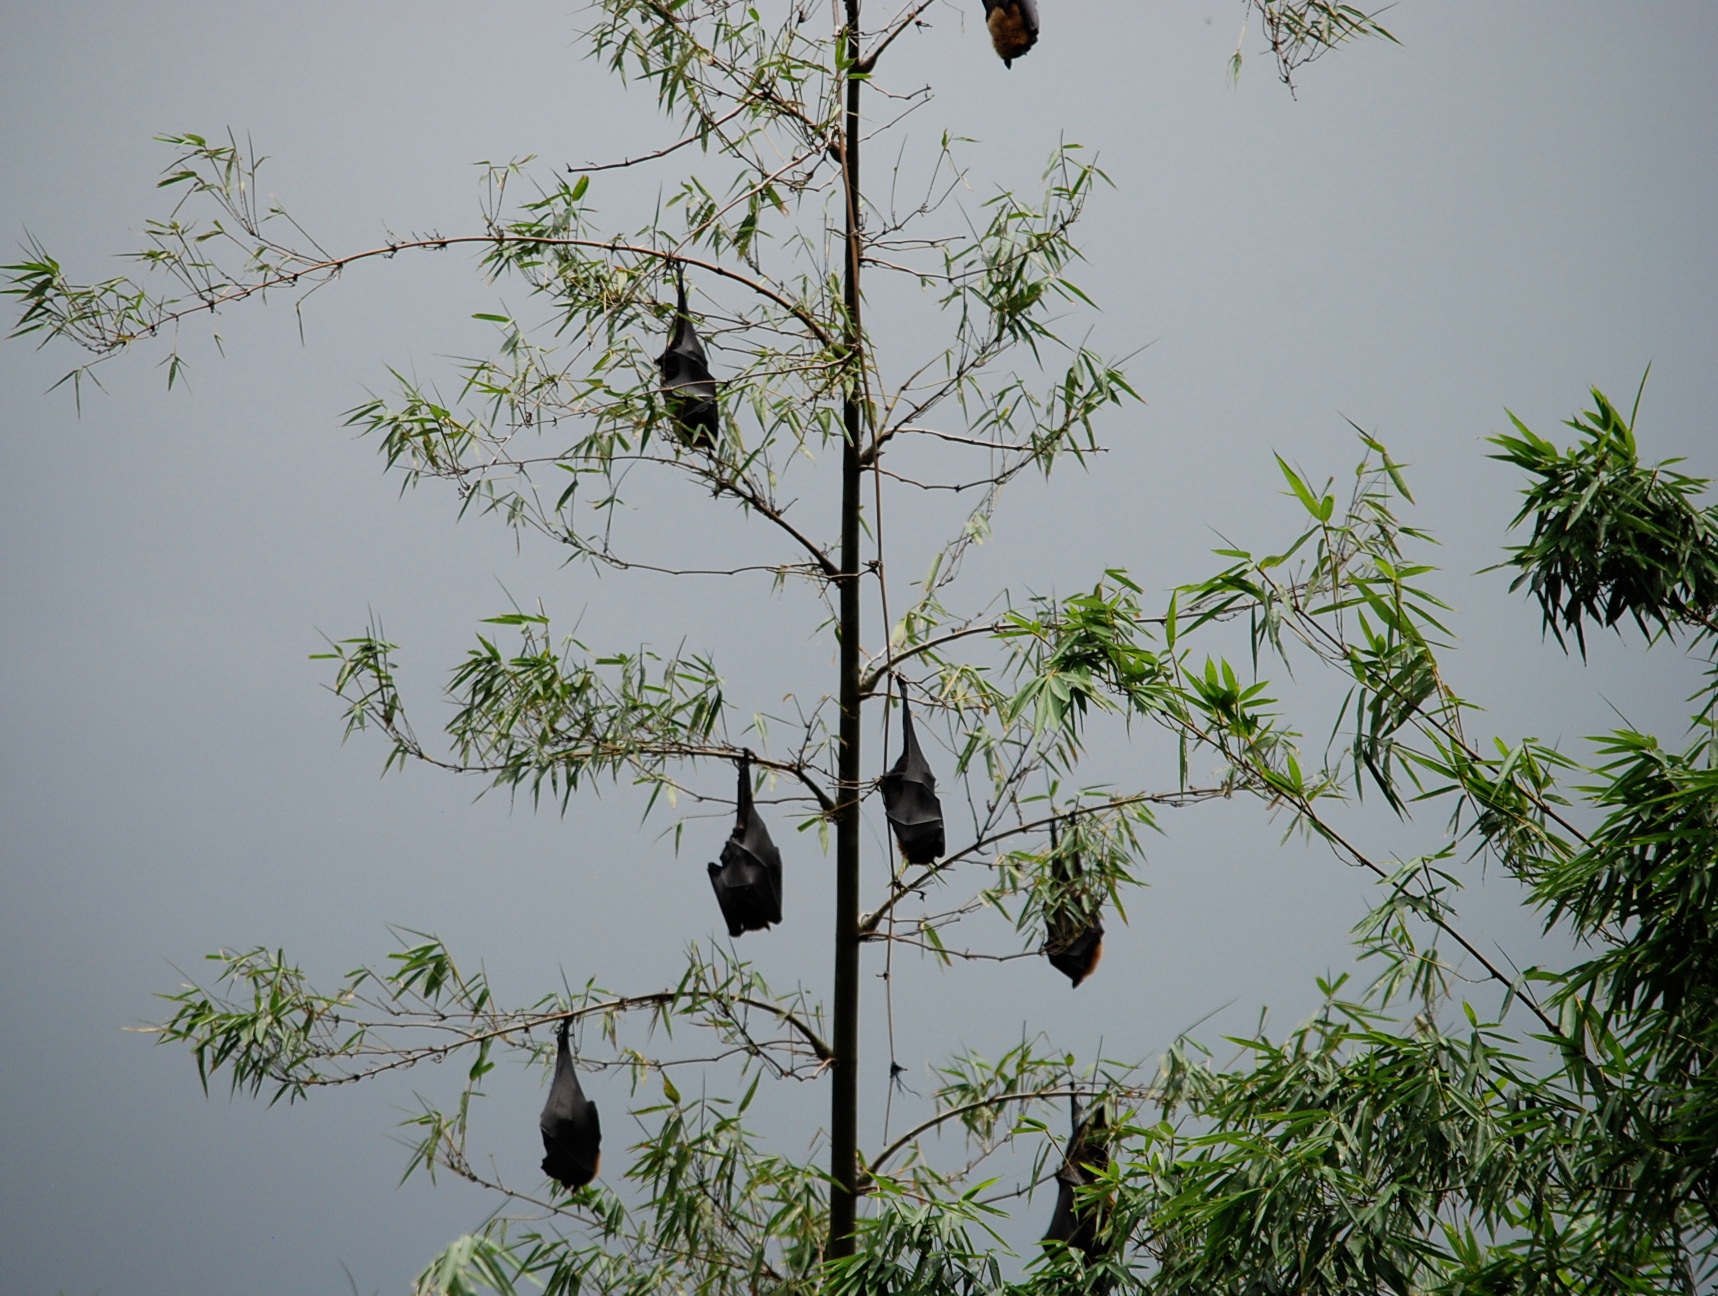
tree, branch, plant, leaf, flower, jungle, botany, flora, fauna, savanna, twig, ecosystem, plant stem, woody plant